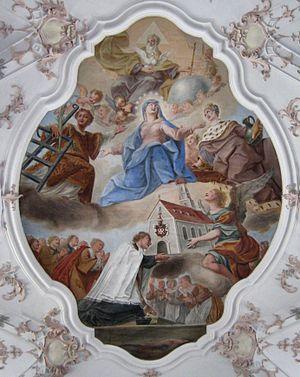
L'église Saint-Laurent-et-Sainte-Élisabeth est une église paroissiale catholique d'Aulzhausen en Souabe dépendant du diocèse d'Augsbourg. Elle est réputée pour son intérieur baroque.